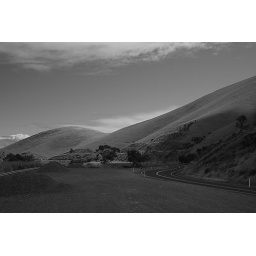
downhill with plenty of fast curves in a fast red car